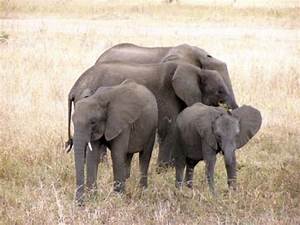
Label: elefante